Super Bowl XXIII

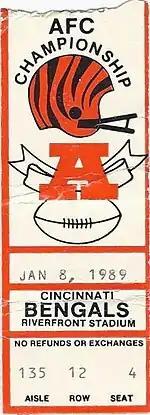
The Bengals defeated the Bills in the AFC Championship Game.

The Bengals went on to defeat the Seattle Seahawks in the AFC Divisional playoff game 21–13, and the Buffalo Bills in the AFC Championship Game 21–10. Woods was the key contributor in both wins, rushing for a combined total of 228 yards and 3 touchdowns. Cincinnati's 17th-ranked defense during the season made a major improvement in the playoffs, holding both their opponents to a combined total of 23 points and recording 5 interceptions.